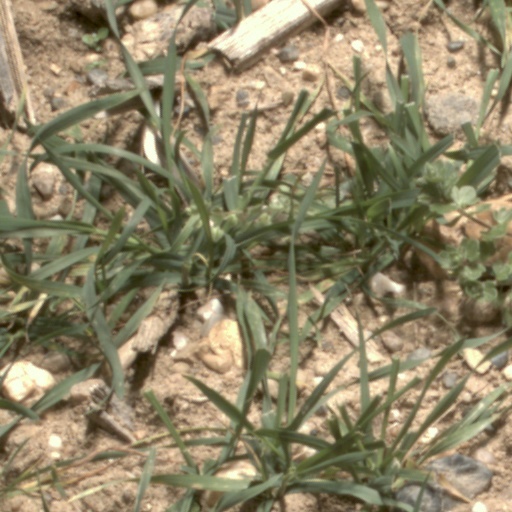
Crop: wheat